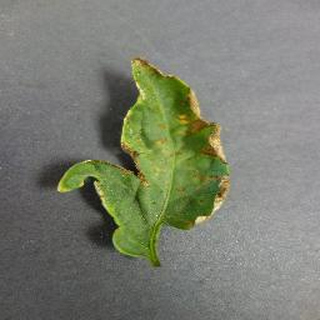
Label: tomato_bacterial_spot